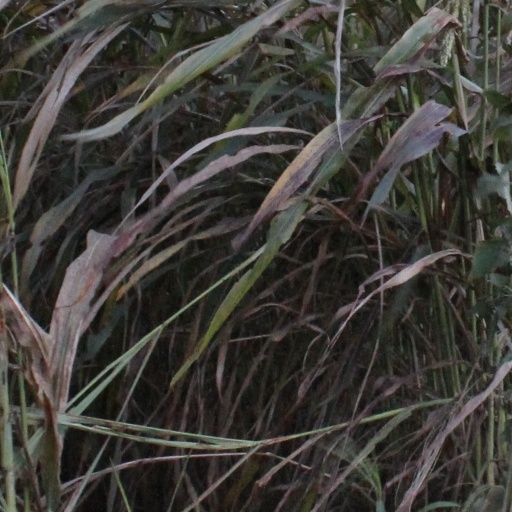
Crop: sorghum